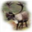
Label: deer